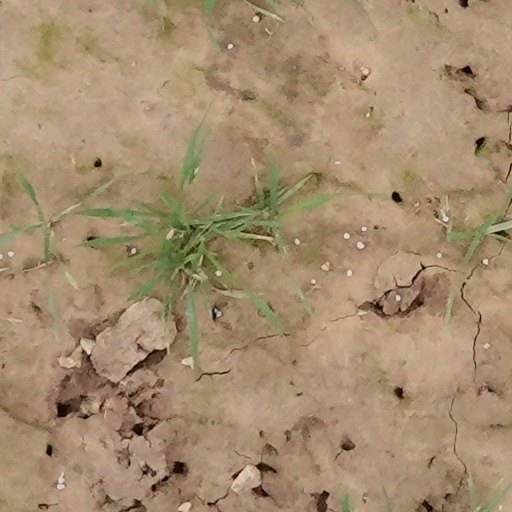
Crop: wheat